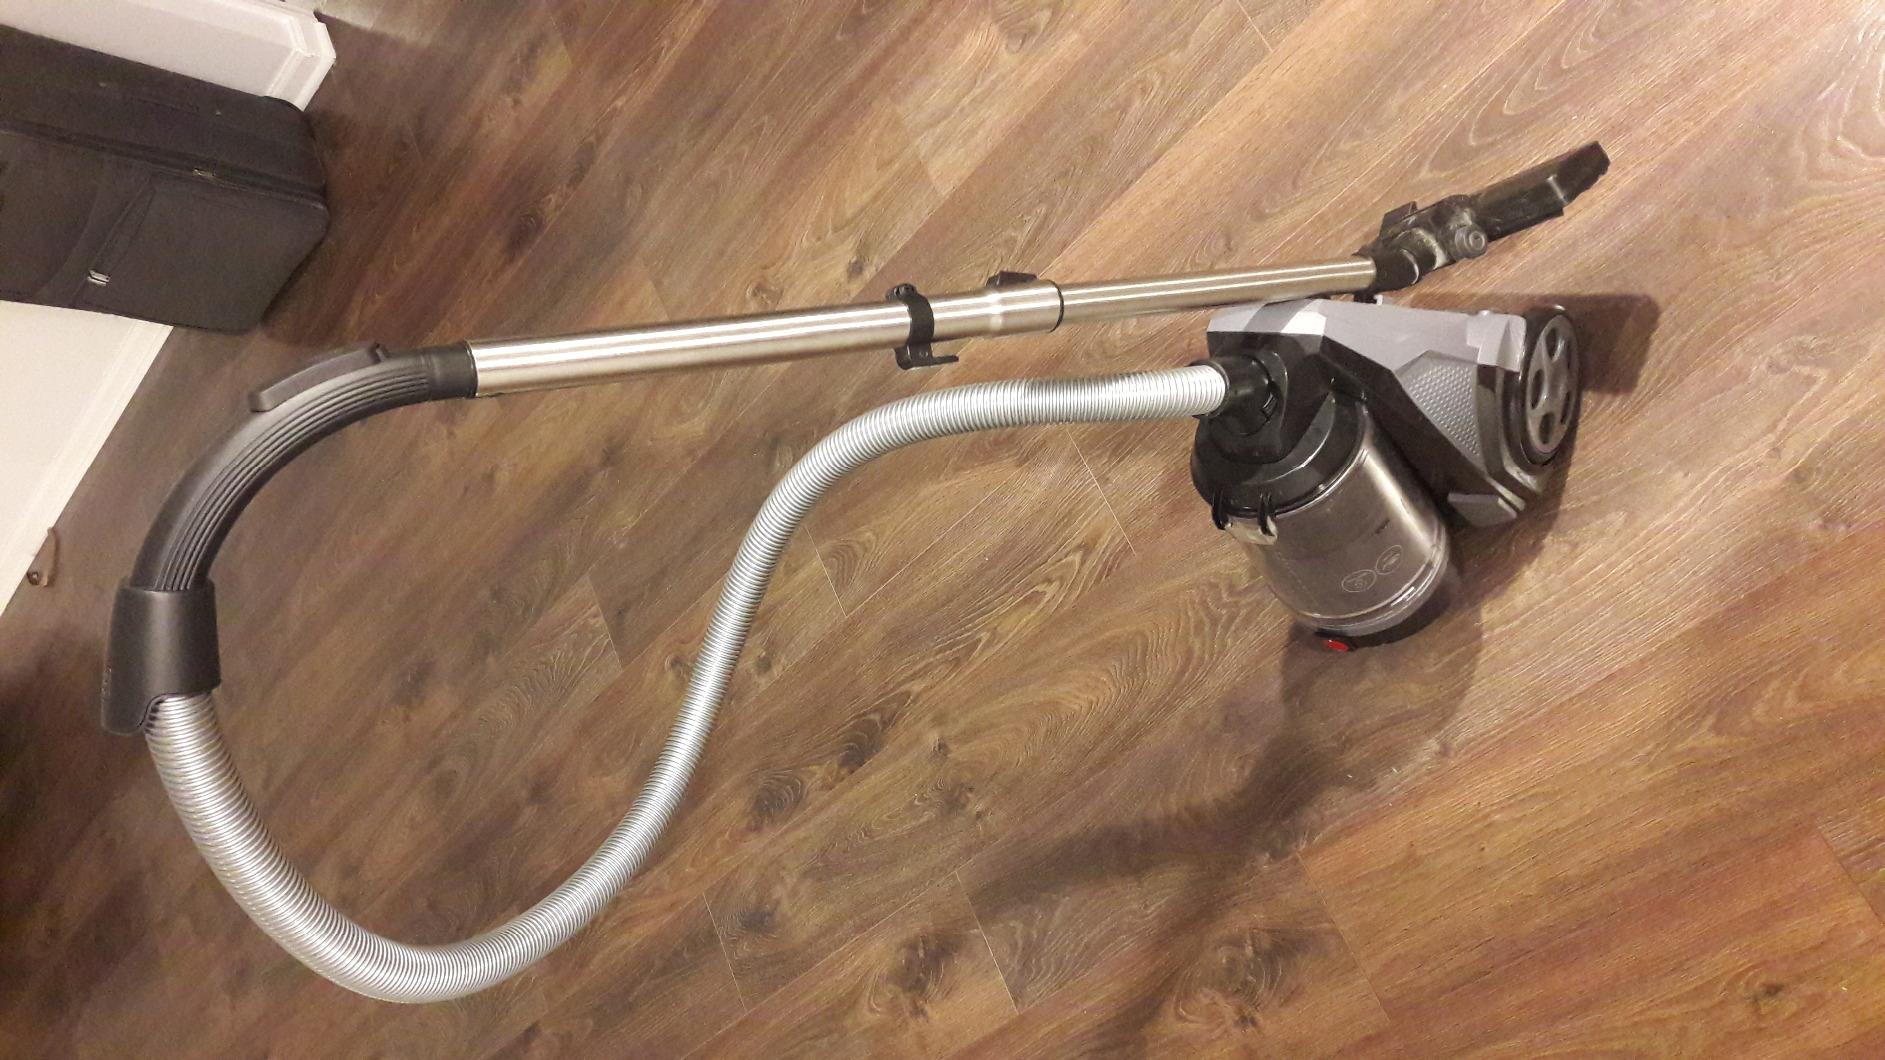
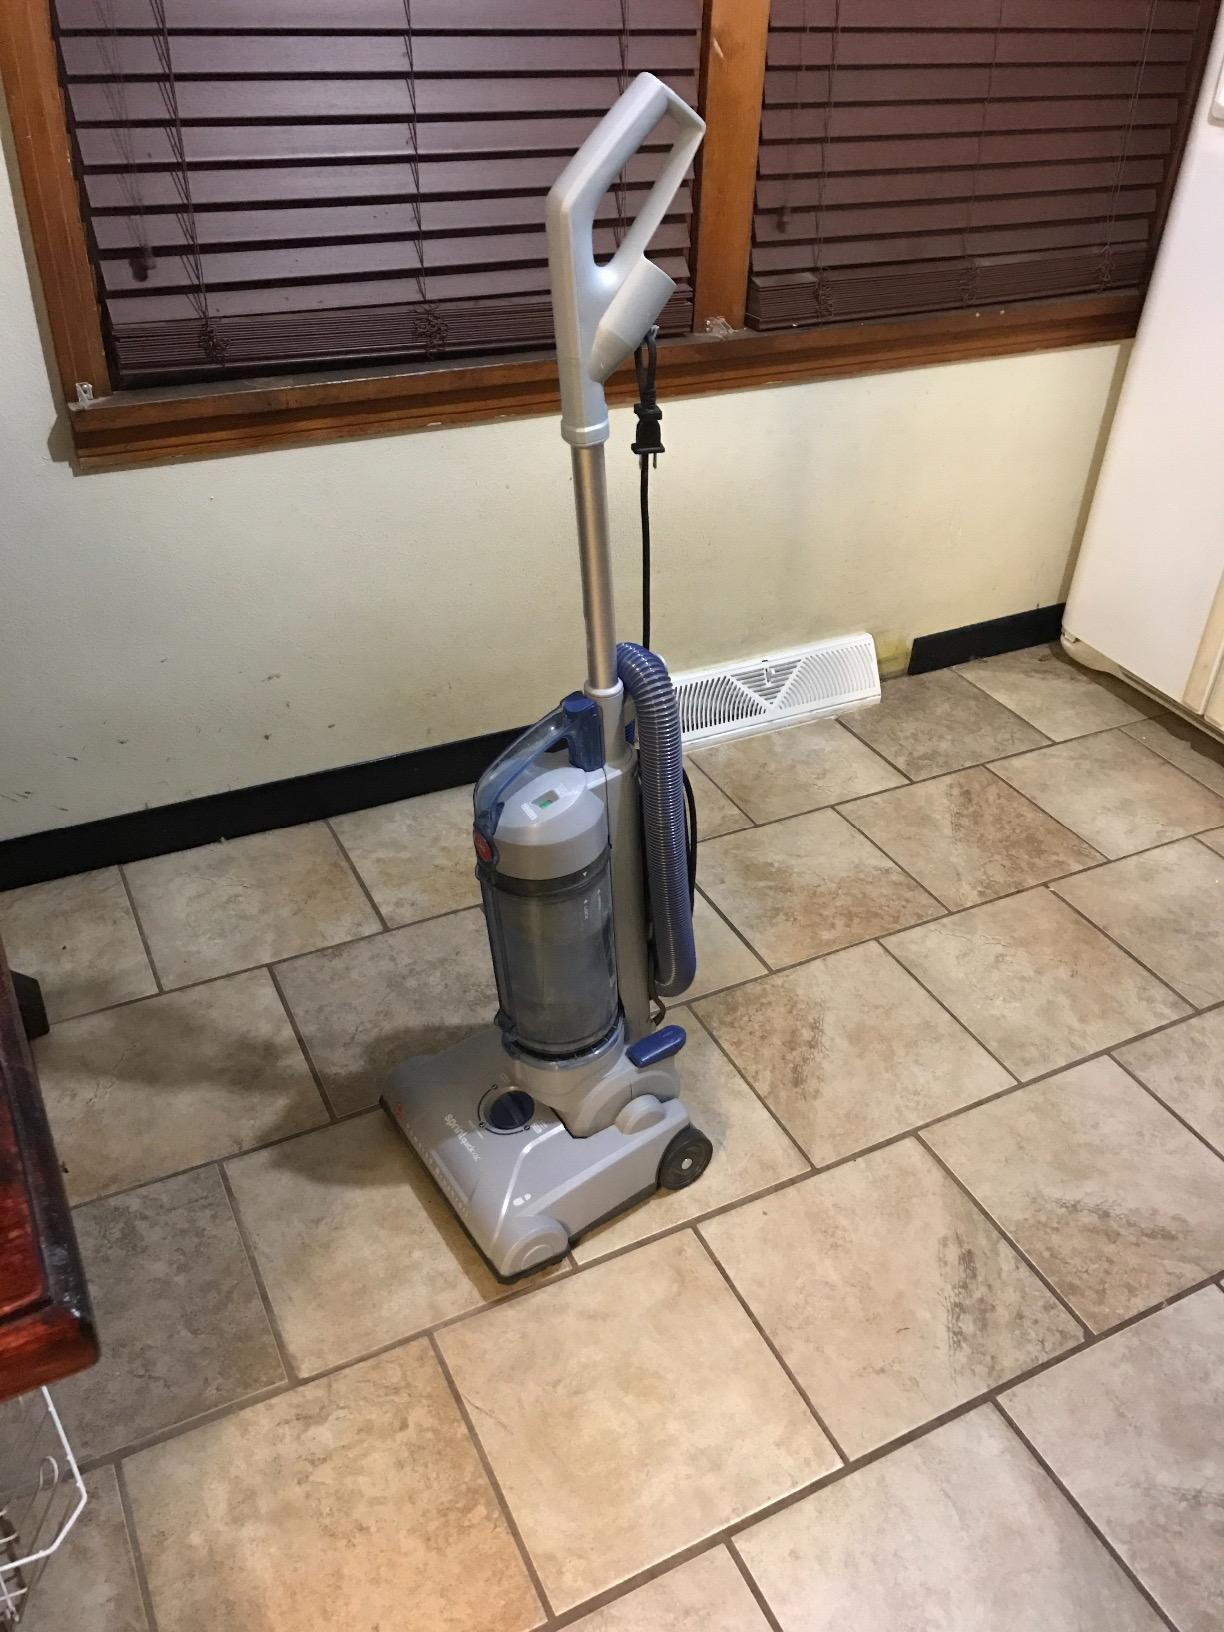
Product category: items_vacuum
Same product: no